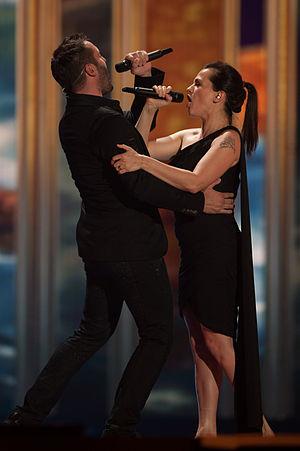
Hope Never Dies est la chanson de Marta Jandová et Václav Noid Bárta qui représente la Tchéquie au Concours Eurovision de la chanson 2015 à Vienne.